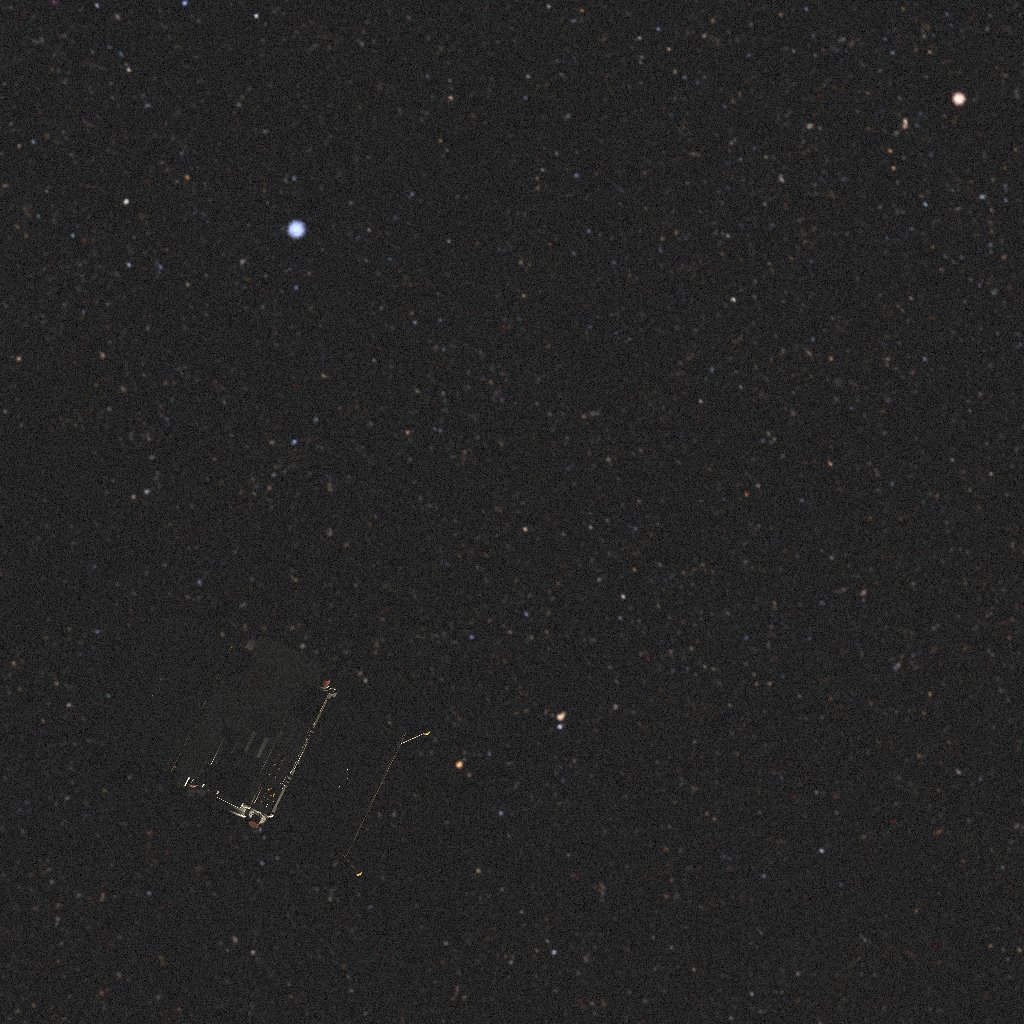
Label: proba_2